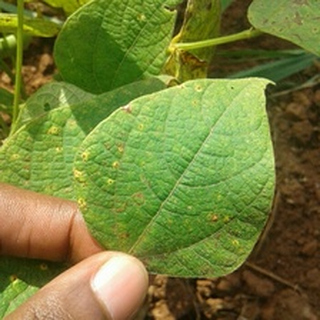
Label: bean_rust